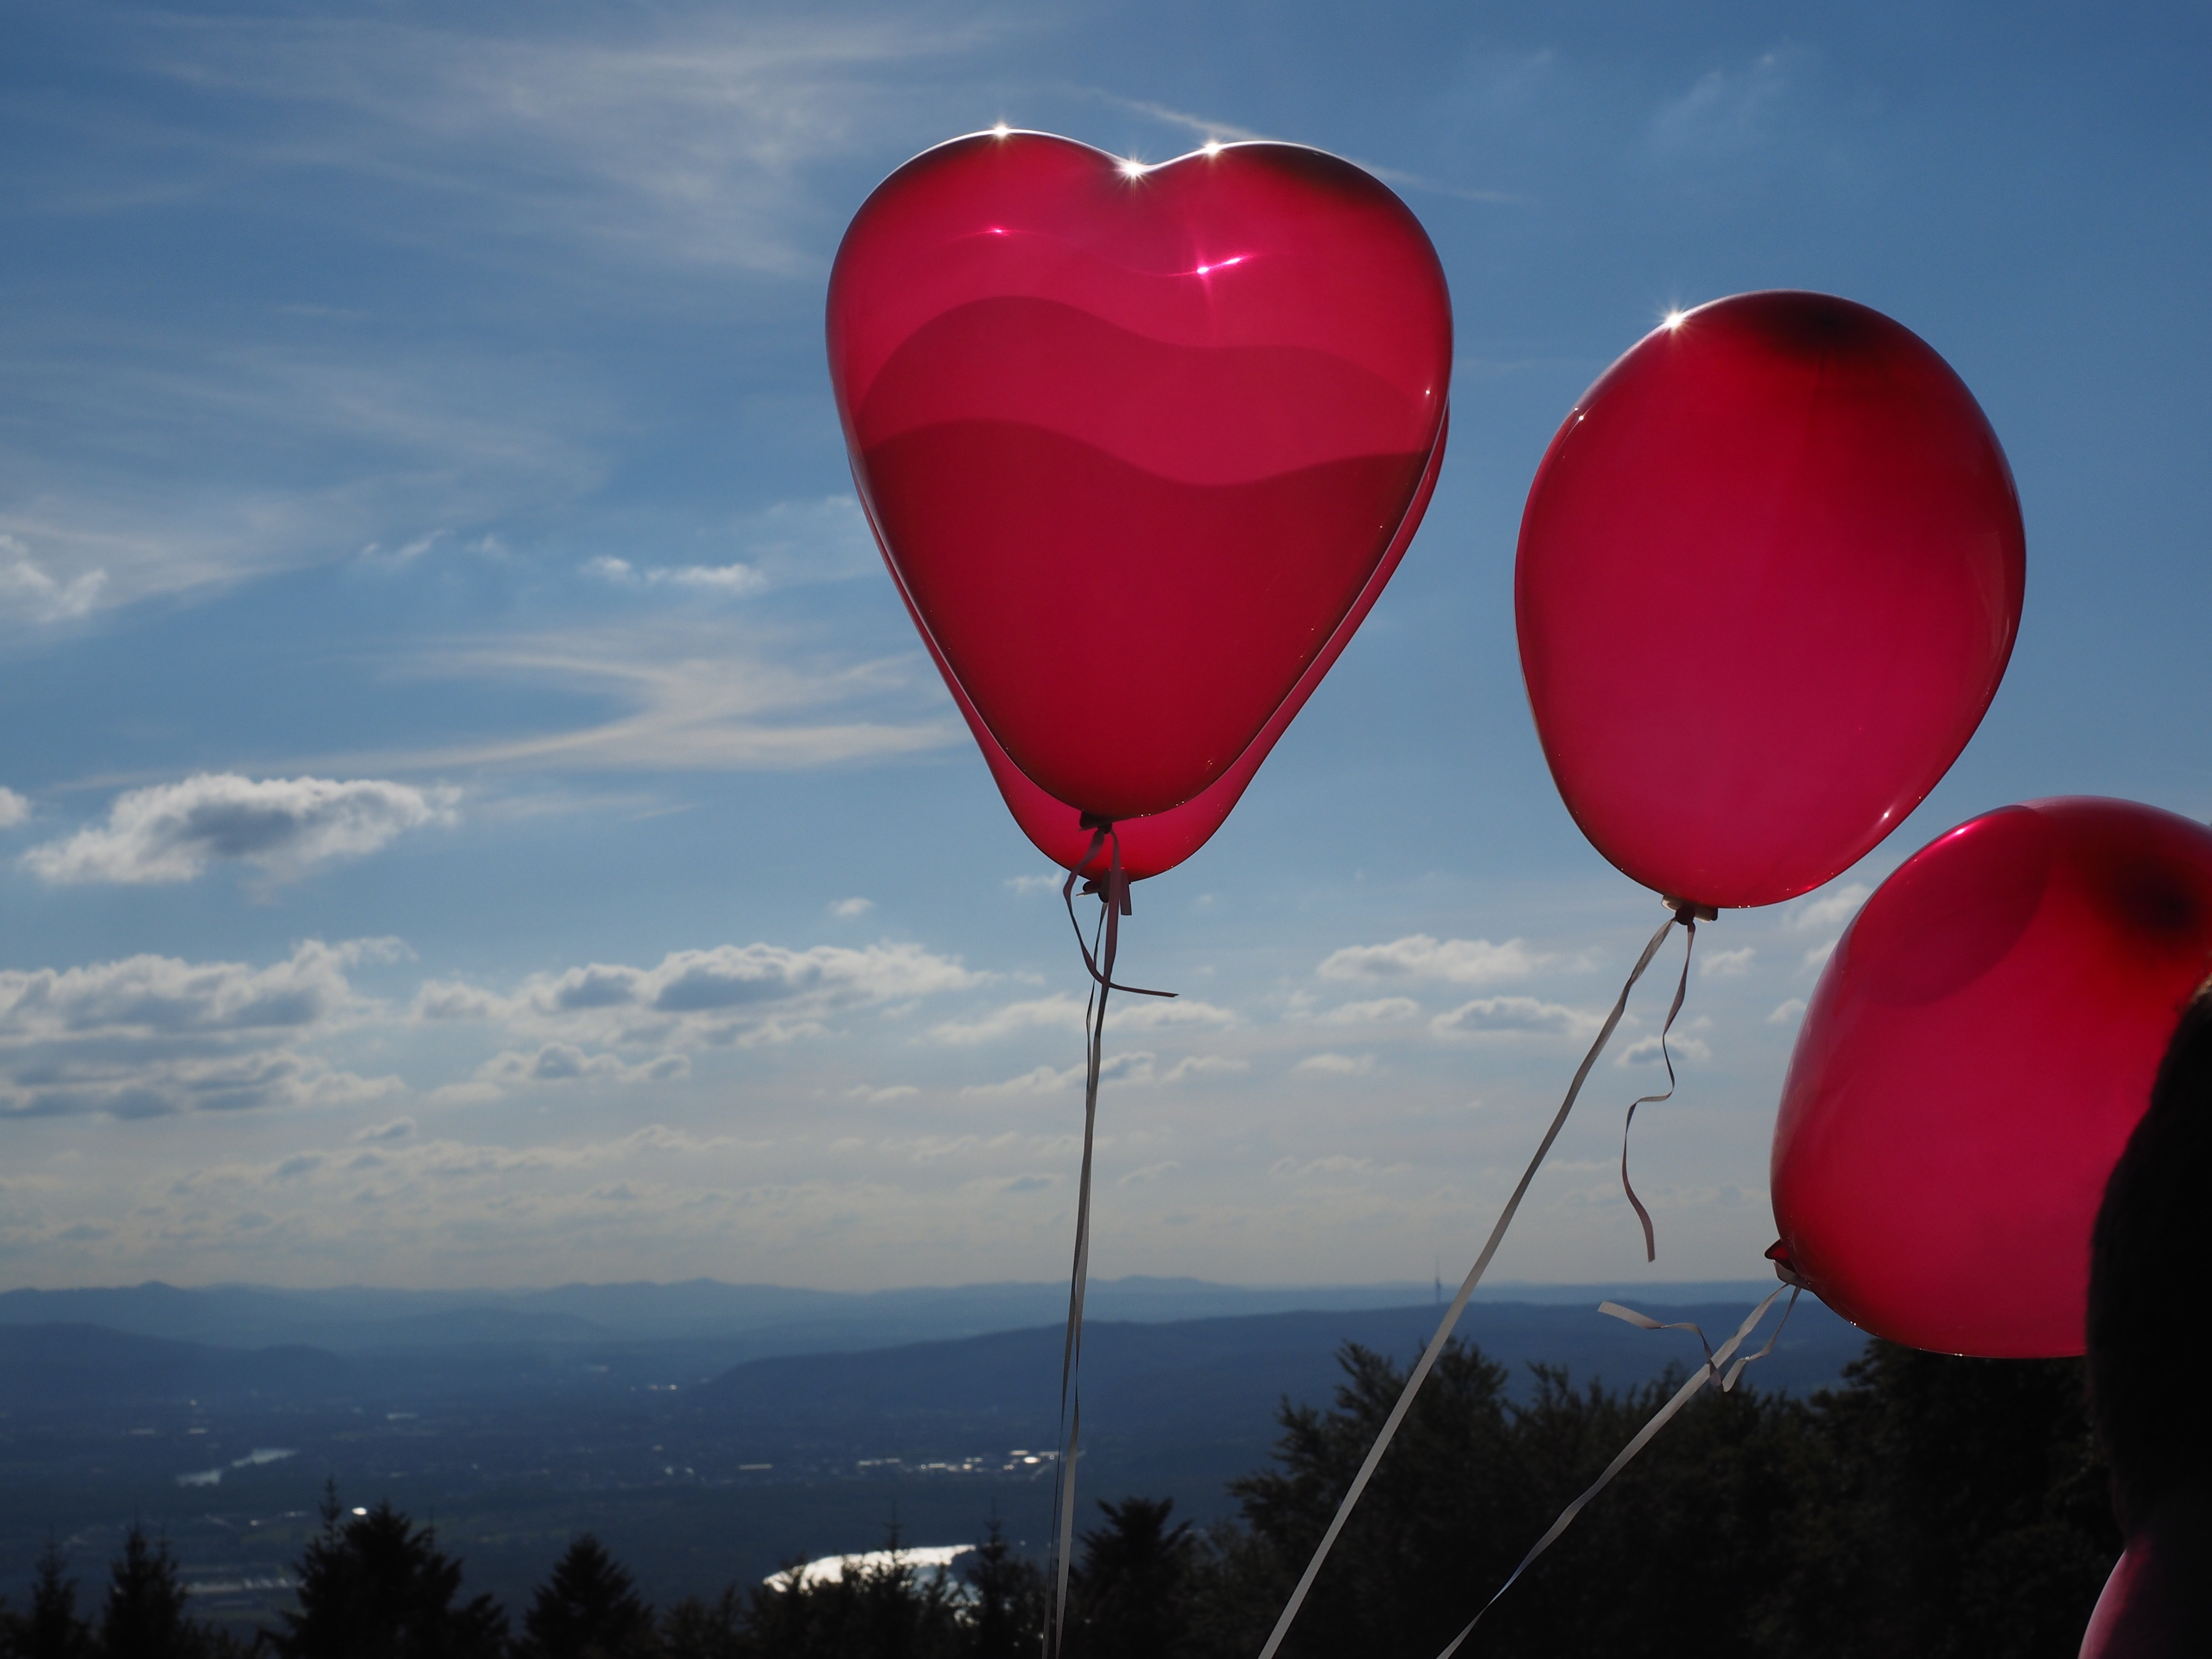
sky, flower, balloon, hot air balloon, aircraft, love, heart, red, vehicle, romance, romantic, toy, wedding day, heart shaped, relationship, balloons, organ, hot air ballooning, atmosphere of earth